Chaotic scattering

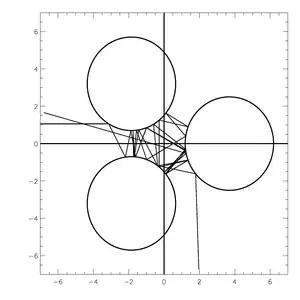
Fig. 2: Gaspard–Rice scattering system showing sensitivity to initial conditions.

If we introduce a large number of particles with uniformly distributed impact parameters, the rate at which they exit the system is known as the decay rate. We can calculate the decay rate by simulating the system over many trials and forming a histogram of the delay time, "T". For the GR system, it is easy to see that the delay time and the length of the particle trajectory are equivalent but for a multiplication coefficient. A typical choice for the impact parameter is the "y"-coordinate, while the trajectory angle is kept constant at zero degrees—horizontal. Meanwhile, we say that the particle has "exited the system" once it passes a border some arbitrary, but sufficiently large, distance from the centre of the system.